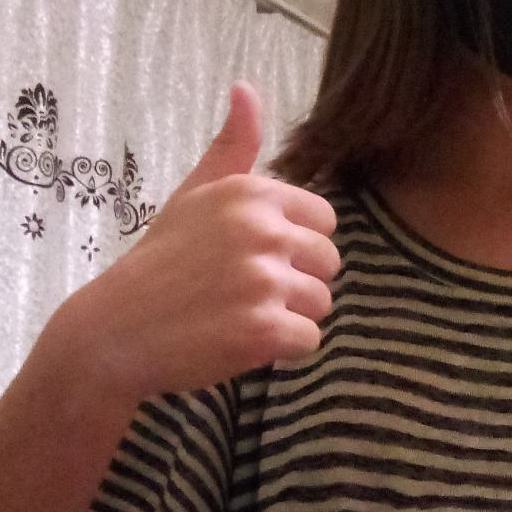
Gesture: like